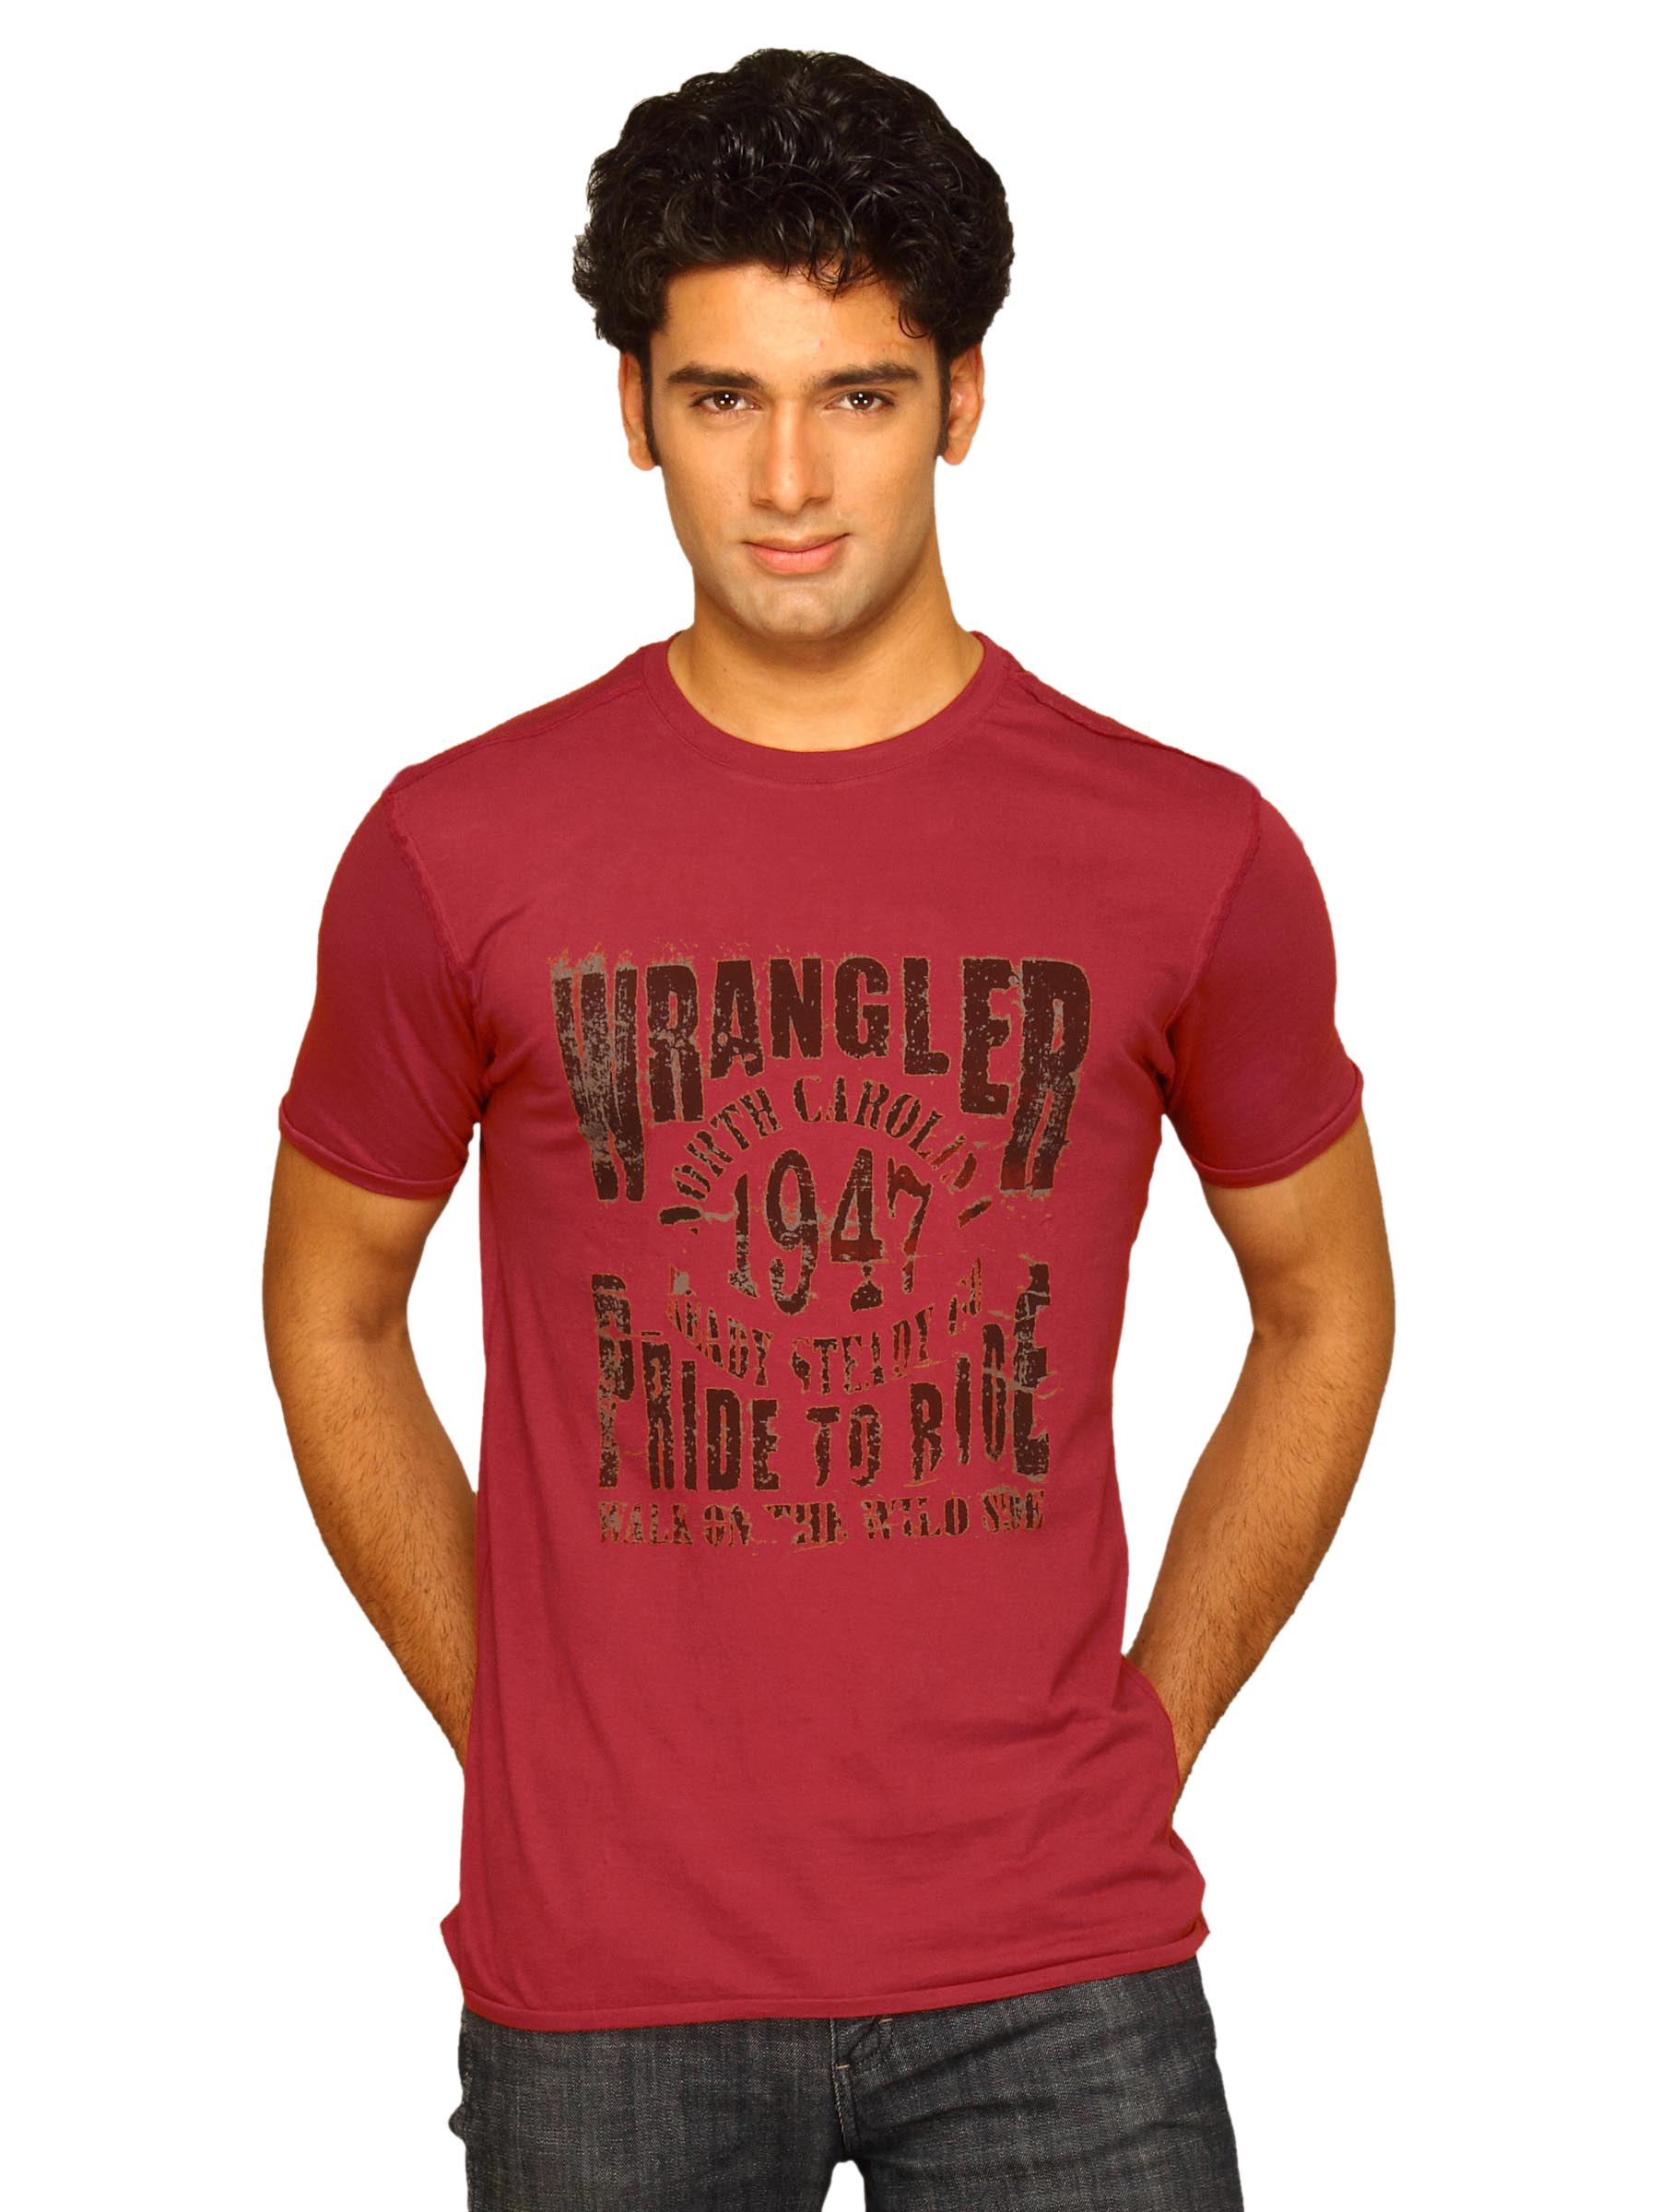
Wrangler Men's Pride To Ride Washed Red T-shirt
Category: Apparel / Topwear / Tshirts
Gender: Men
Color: Red
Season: Summer 2011
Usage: Casual